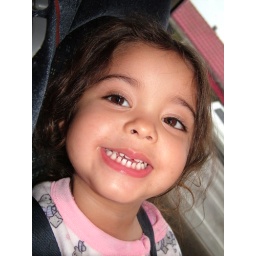
Emily in her car seat